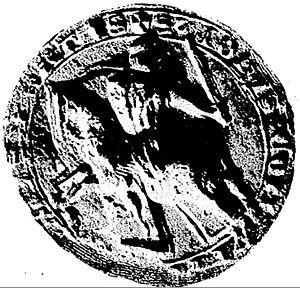
Jean Ier de Montfort
Jean Iᵉʳ, comte de Montfort de 1241 à 1249, est le fils d'Amaury VI, comte de Montfort et de Béatrice de Viennois, fille de Guigues VI André de Bourgogne, dauphin du Viennois, et de Béatrice de Sabran.